The Search for Weng Weng

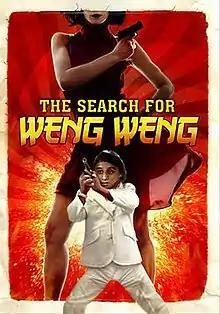
Film poster

The Search for Weng Weng is a 2013 documentary film about Filipino actor Weng Weng (1957–1992), directed by Andrew Leavold. The film follows Leavold's quest to discover the story of the largely forgotten actor, whose real name was Ernesto de la Cruz. His starring roles were in locally produced action comedies films that found worldwide distribution in the early 1980s. Weng Weng is the shortest leading man in cinema history, standing at 83 cm. Leavold, who is Australian, decided to travel to the Philippines with a backpack and a camera and assemble every piece of information he could on the actor. Leavold interviewed many who sometimes both worked with and knew the actor. This includes Eddie Nicart, Bobby A. Suarez, Marrie Lee, Dolphy, Imelda Marcos, Tikoy Aguiluz, among many others. Leavold eventually discovered his remaining relatives, who described the actor's childhood and last years.